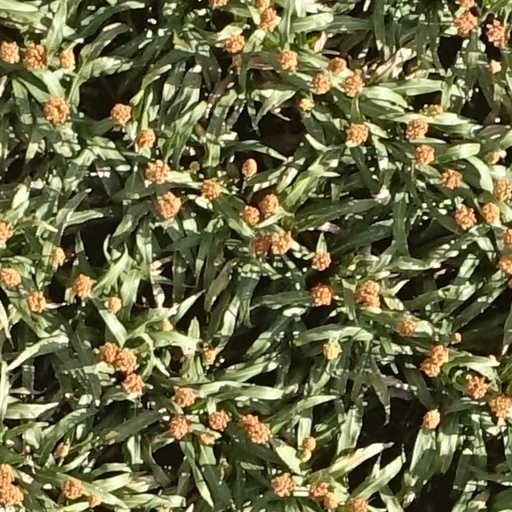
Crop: sorghum